Zeynep Sultan Mosque

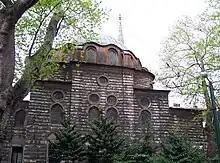

The Zeynep Sultan Mosque is a mosque in Istanbul, Turkey. It was built in 1769 by Ayazma Mosque's architect Mehmet Tahir Ağa for Ahmed III's daughter Zeynep Sultan. It evokes Byzantine churches because of its architectural style and materials that were used in its construction.